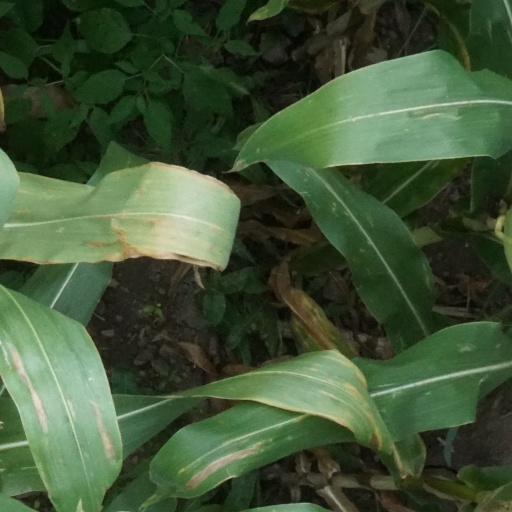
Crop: maize; corn